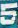
Number: 5